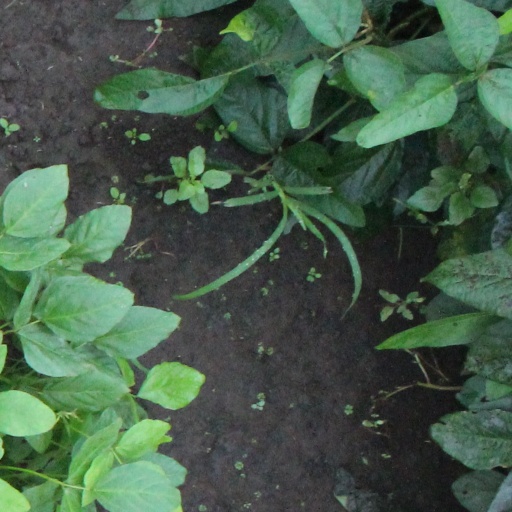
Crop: soybean